San José Castle (Guatemala City)

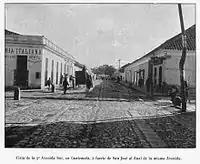
Fifth avenue of Guatemala City in 1911. The fort is at the end of the street.

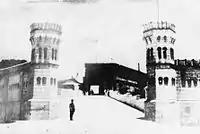
Main entrance in the early 20th century.

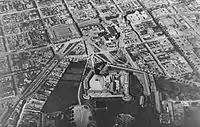
Aerial view of San José castle in the 1930. From this higher ground Estrada Cabrera's troops attacked Guatemala City.

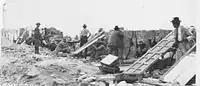
San José fort during "Tragic Week".

On April 8, 1920, president Manuel Estrada Cabrera was declared mentally unfit to continue in office, after 22 years. He resisted this designation and settled for a fight from his residence in "La Palma", which was a large enclosed area with roads crossing both ways, without any real aspect of park or garden arrangement. Tumbled together in a group were some small buildings, painted in the crudest colors; each house appeared to be built for some particular purpose: one was the dining room, another the kitchen, a writing room, and so on. The structure had little open spaces, was blazed in the sun and had wonderful landscapes painted on the walls. At a little distance were straw-thatched huts with a lone broad bench used for bed and table for servants and soldiers.